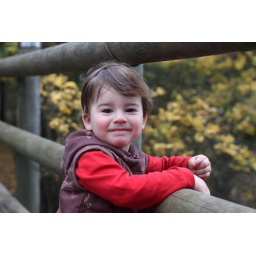
Eli loves walking over the bridge that connects our villa to the 'village square' and always stops to duck-watch on the way